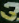
Number: 3